Carter–Terry–Call House

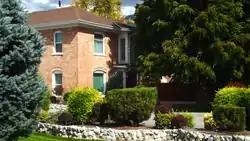
Carter–Terry–Call House, September 2019

The Carter–Terry–Call House is a historic residence in Orem, Utah, United States, that is listed on the National Register of Historic Places (NRHP).